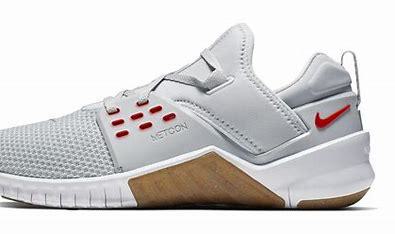
Brand: Nike
Model: Free X Metcon 2